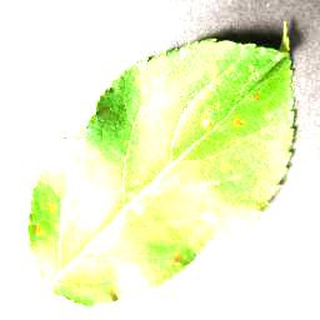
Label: apple_cedar_apple_rust